Fleet review

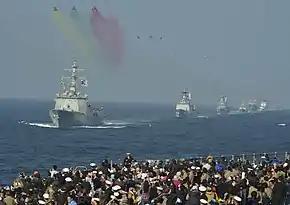
A crowd gathers to watch the Republic of Korea Navy fleet review, held in commemoration of the navy's 70th anniversary in 2015

A fleet review or naval review is an event where a gathering of ships from a particular navy is paraded and reviewed by an incumbent head of state and/or other official civilian and military dignitaries. A number of national navies continue to hold fleet reviews. Fleet reviews may also include participants and warships from multiple navies.